Dragon's Club: Overgrown Bromance

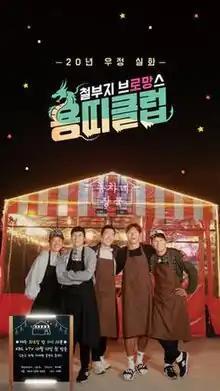
Poster of season 1

Childish Bromance is a 2017 South Korea reality show featuring a group of celebrity friends who take a trip together. It airs on KBS2 on Tuesdays at 23:10(KST) from October 10, 2017.